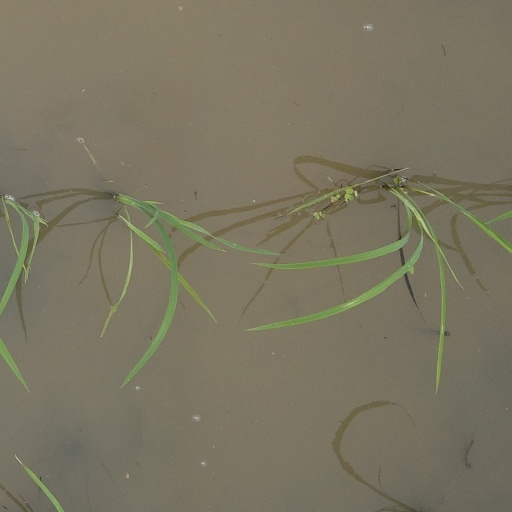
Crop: rice